Trine 2

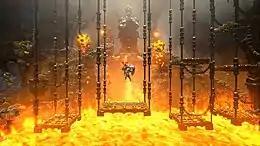
Pontius navigates platforms dangling over a pit of lava in this scene from the "Dwarven Caverns" chapter.

The Trine 2: Director's Cut edition, released at first only for Nintendo's Wii U console, features the original game with the "Goblin Menace" expansion, alongside the enhanced controls that take advantage of the GamePad controller, as well as an exclusive level called the "Dwarven Caverns". A multiplayer mode called Magic Mayhem was in development at one point but was later scrapped in favor of more focus on the Dwarven Caverns level. "Director's Cut" edition also features a flexible control scheme, especially for the game's multiplayer mode which is both local and online, where players can, alongside the GamePad, use Wii Remotes, Nunchuks, Wii U Pro Controllers, and even the original Wii Classic Controllers. Additionally, Frozenbyte has plans to include some Miiverse support at some point in the future, with Mikael Haveri citing that "it's opening up the possibilities of what you can do in terms of interaction with other players and so on." Other additions include minor things such as patching support, although the patching process is currently unknown at this time. The Wii U release is the only version of "Trine 2" to be available in Japan, released on January 22, 2014 under the title . The Japanese release was a courtesy of Nintendo.